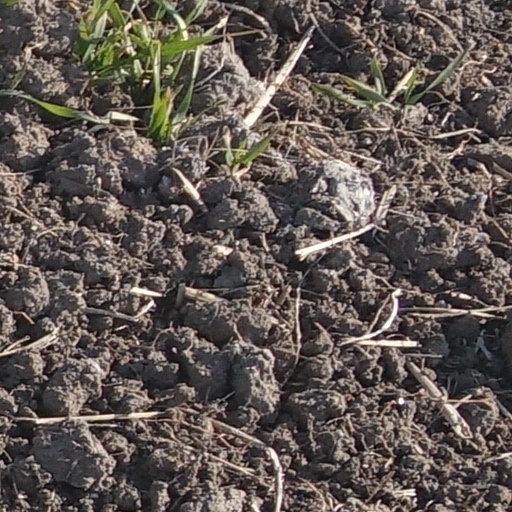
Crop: wheat